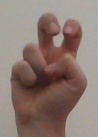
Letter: toot